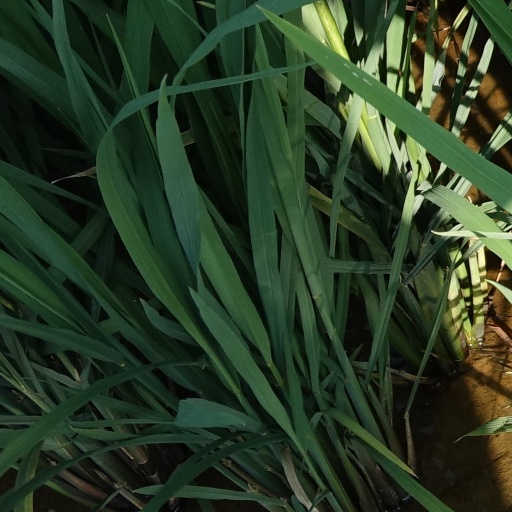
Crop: rice